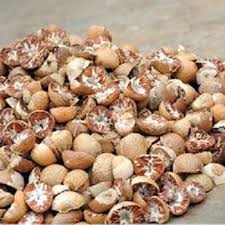
Label: others